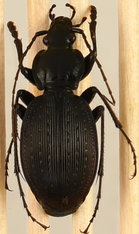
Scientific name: Carabus goryi
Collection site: Great Smoky Mountains National Park NEON (GRSM), plot GRSM_020